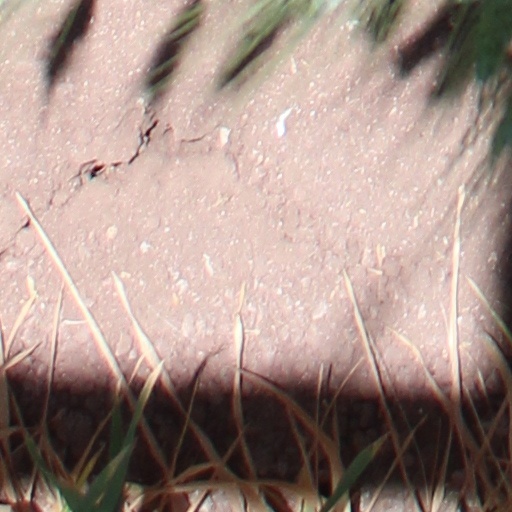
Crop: wheat